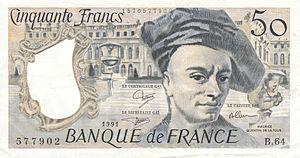
50 francs Quentin de La Tour (1991)
Le 50 francs Quentin de La Tour est un billet de banque français créé le 15 juin 1976 par la Banque de France et émis le 4 avril 1977. Il succède au 50 francs Racine et fut remplacé par le 50 francs Saint-Exupéry.
Saint-Quentin [sɛ̃kɑ̃tɛ̃] est une commune française située dans le département de l'Aisne, en région Hauts-de-France. Comptant la plus importante population du département, dont elle est une sous-préfecture, Saint-Quentin est la neuvième commune la plus peuplée de la région. La ville picarde est située sur la Somme. Les habitants de Saint-Quentin sont les Saint-Quentinois.